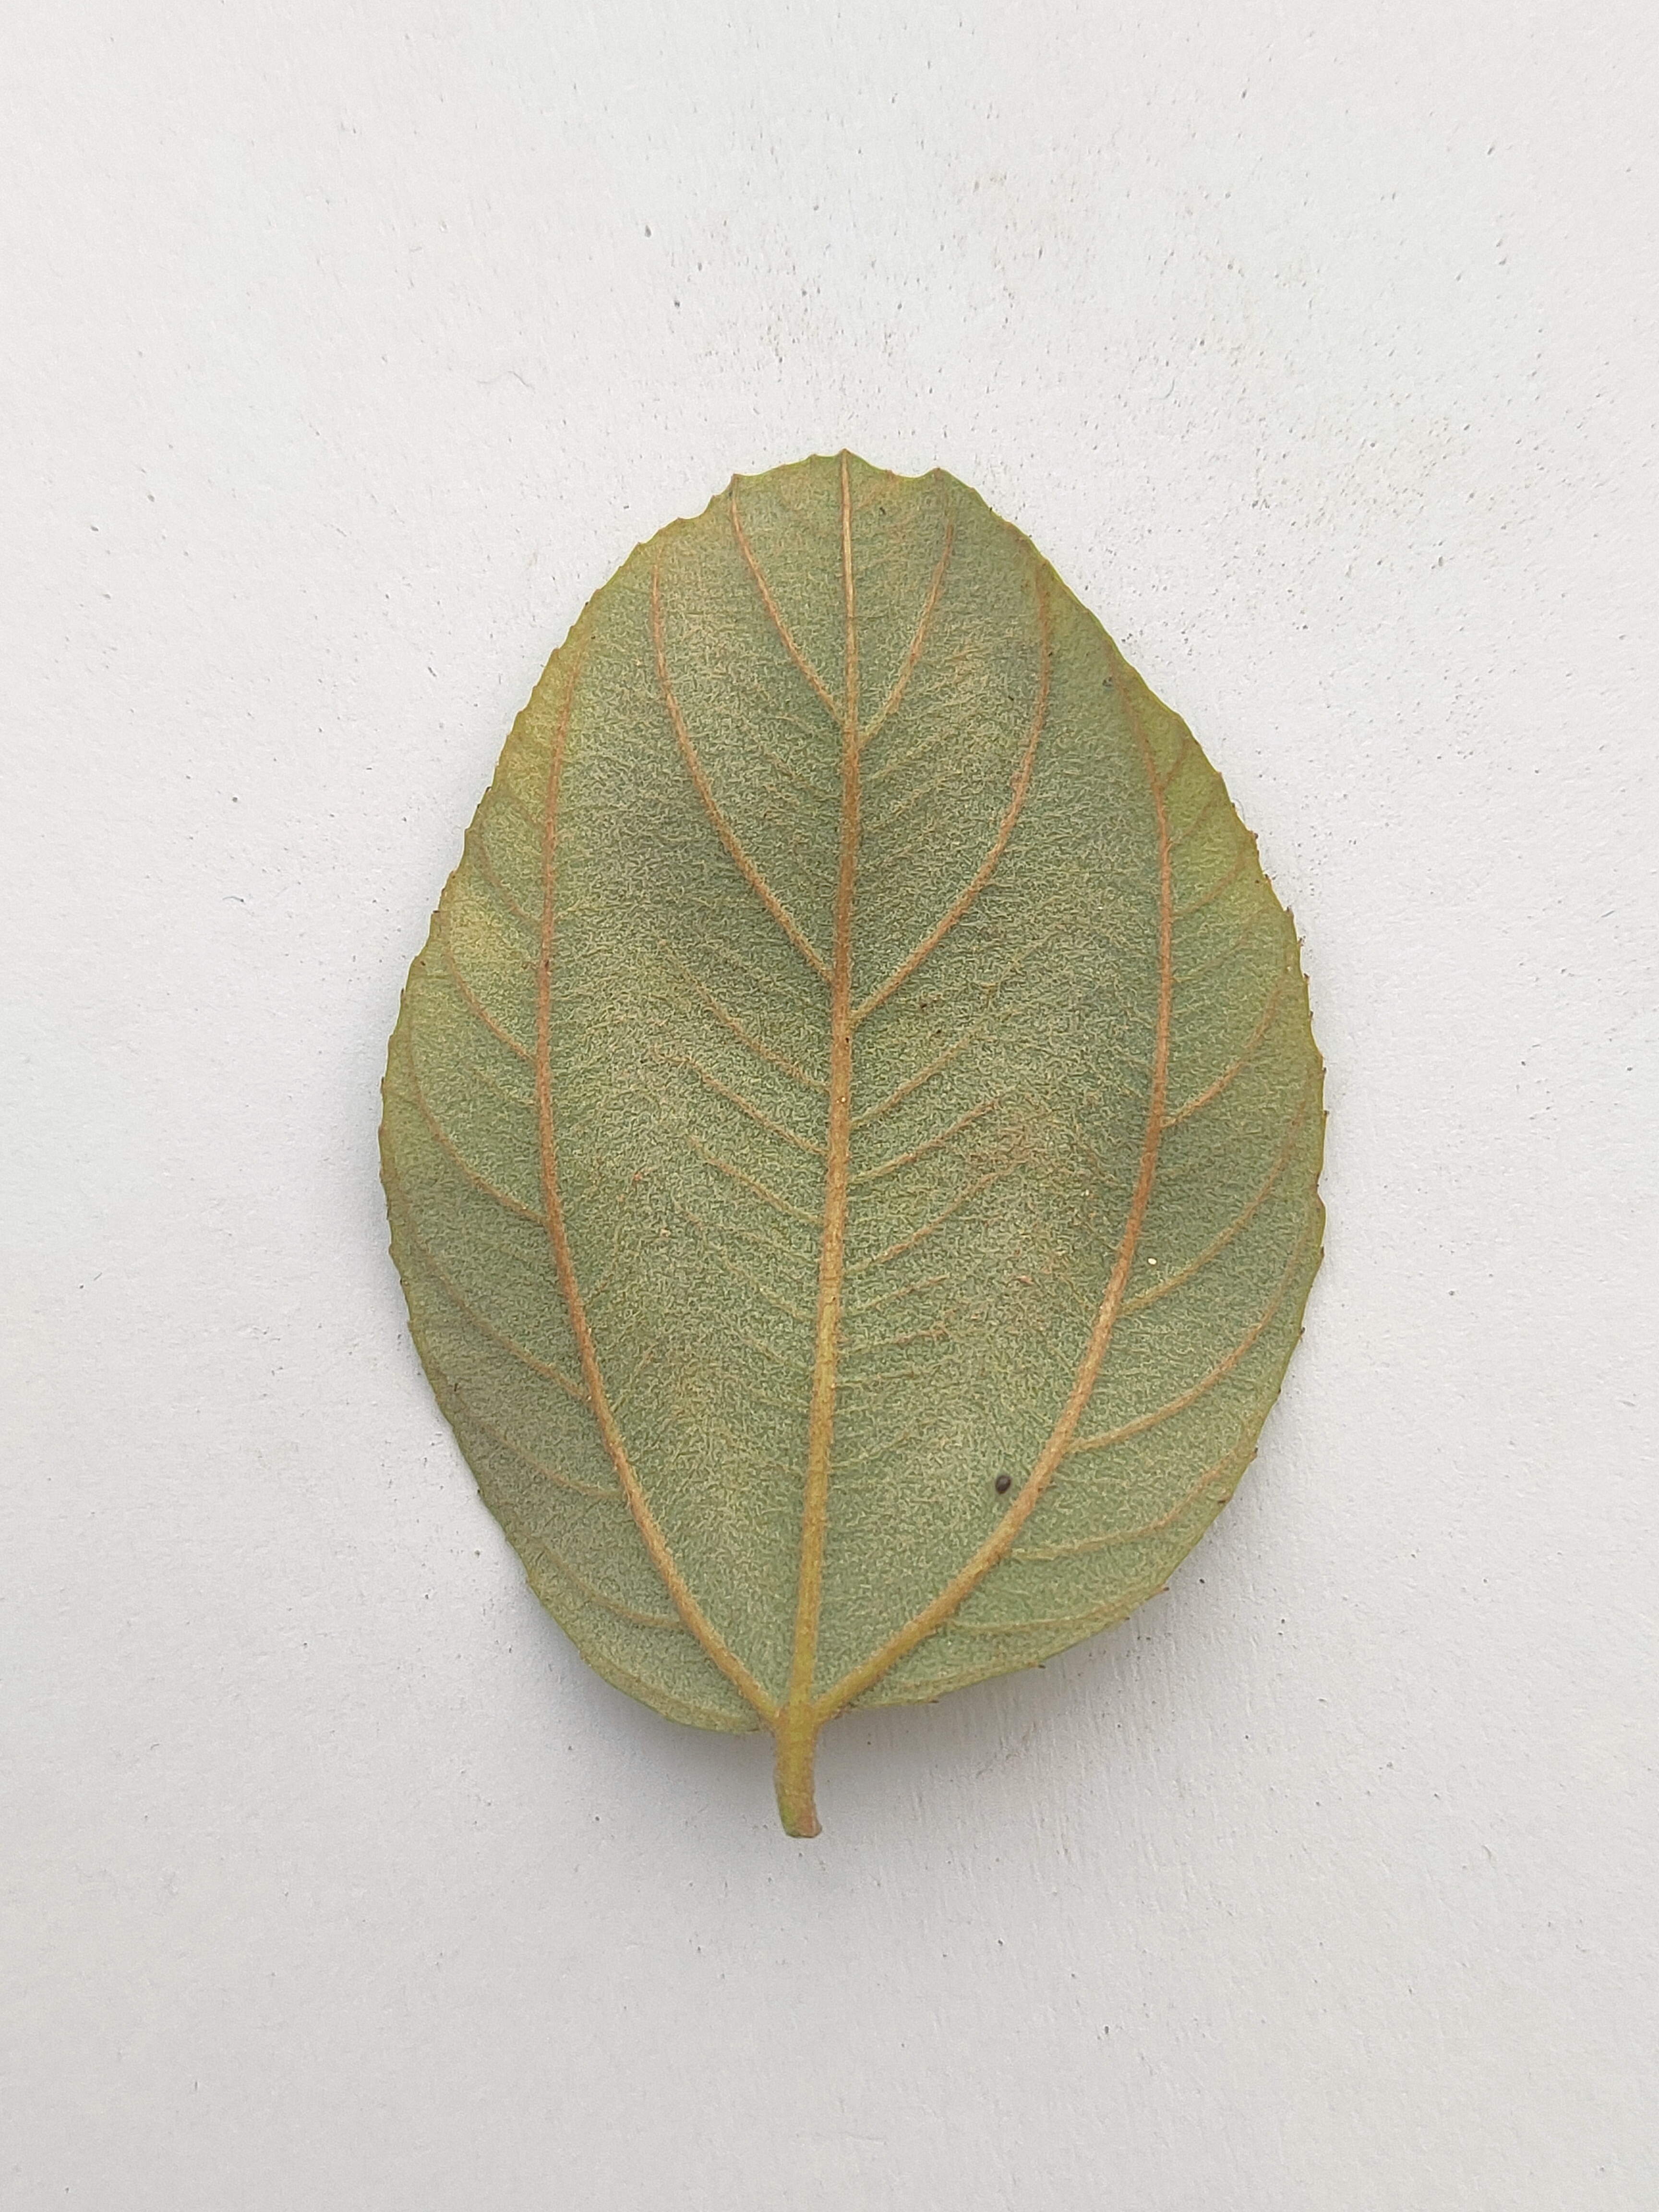
Leaf variety: Plum